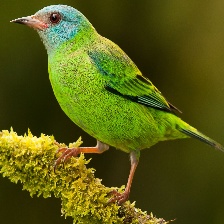
Species: BLUE DACNIS
Scientific name: DACNIS CAYANA